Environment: real
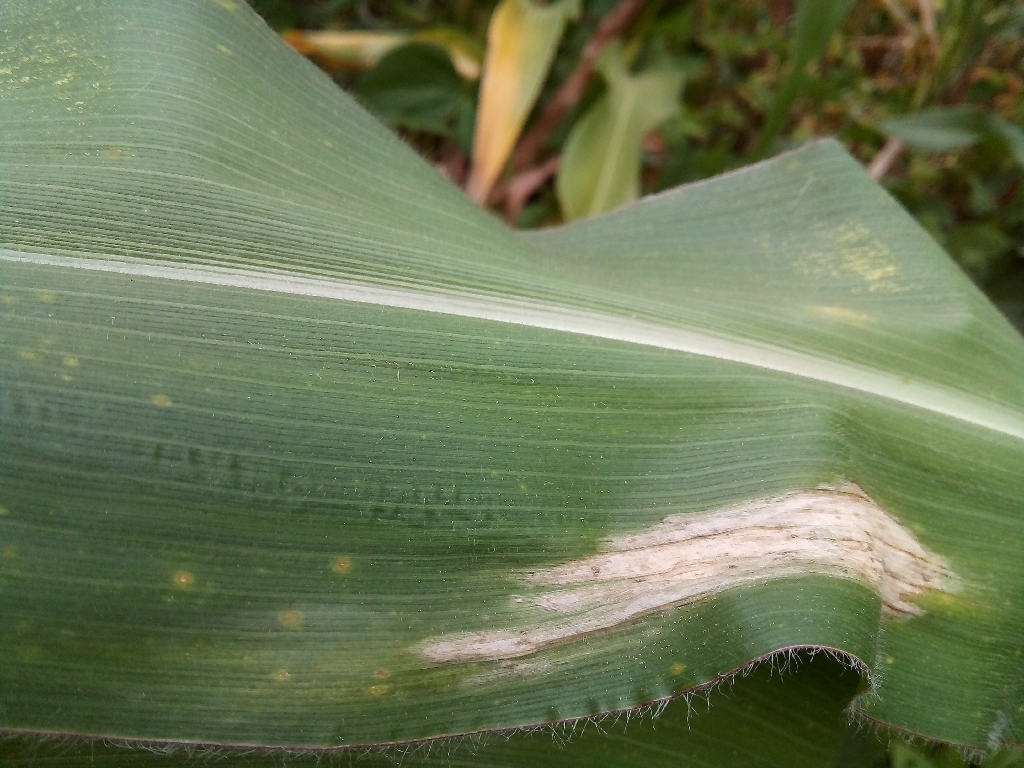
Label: northern_corn_leaf_blight